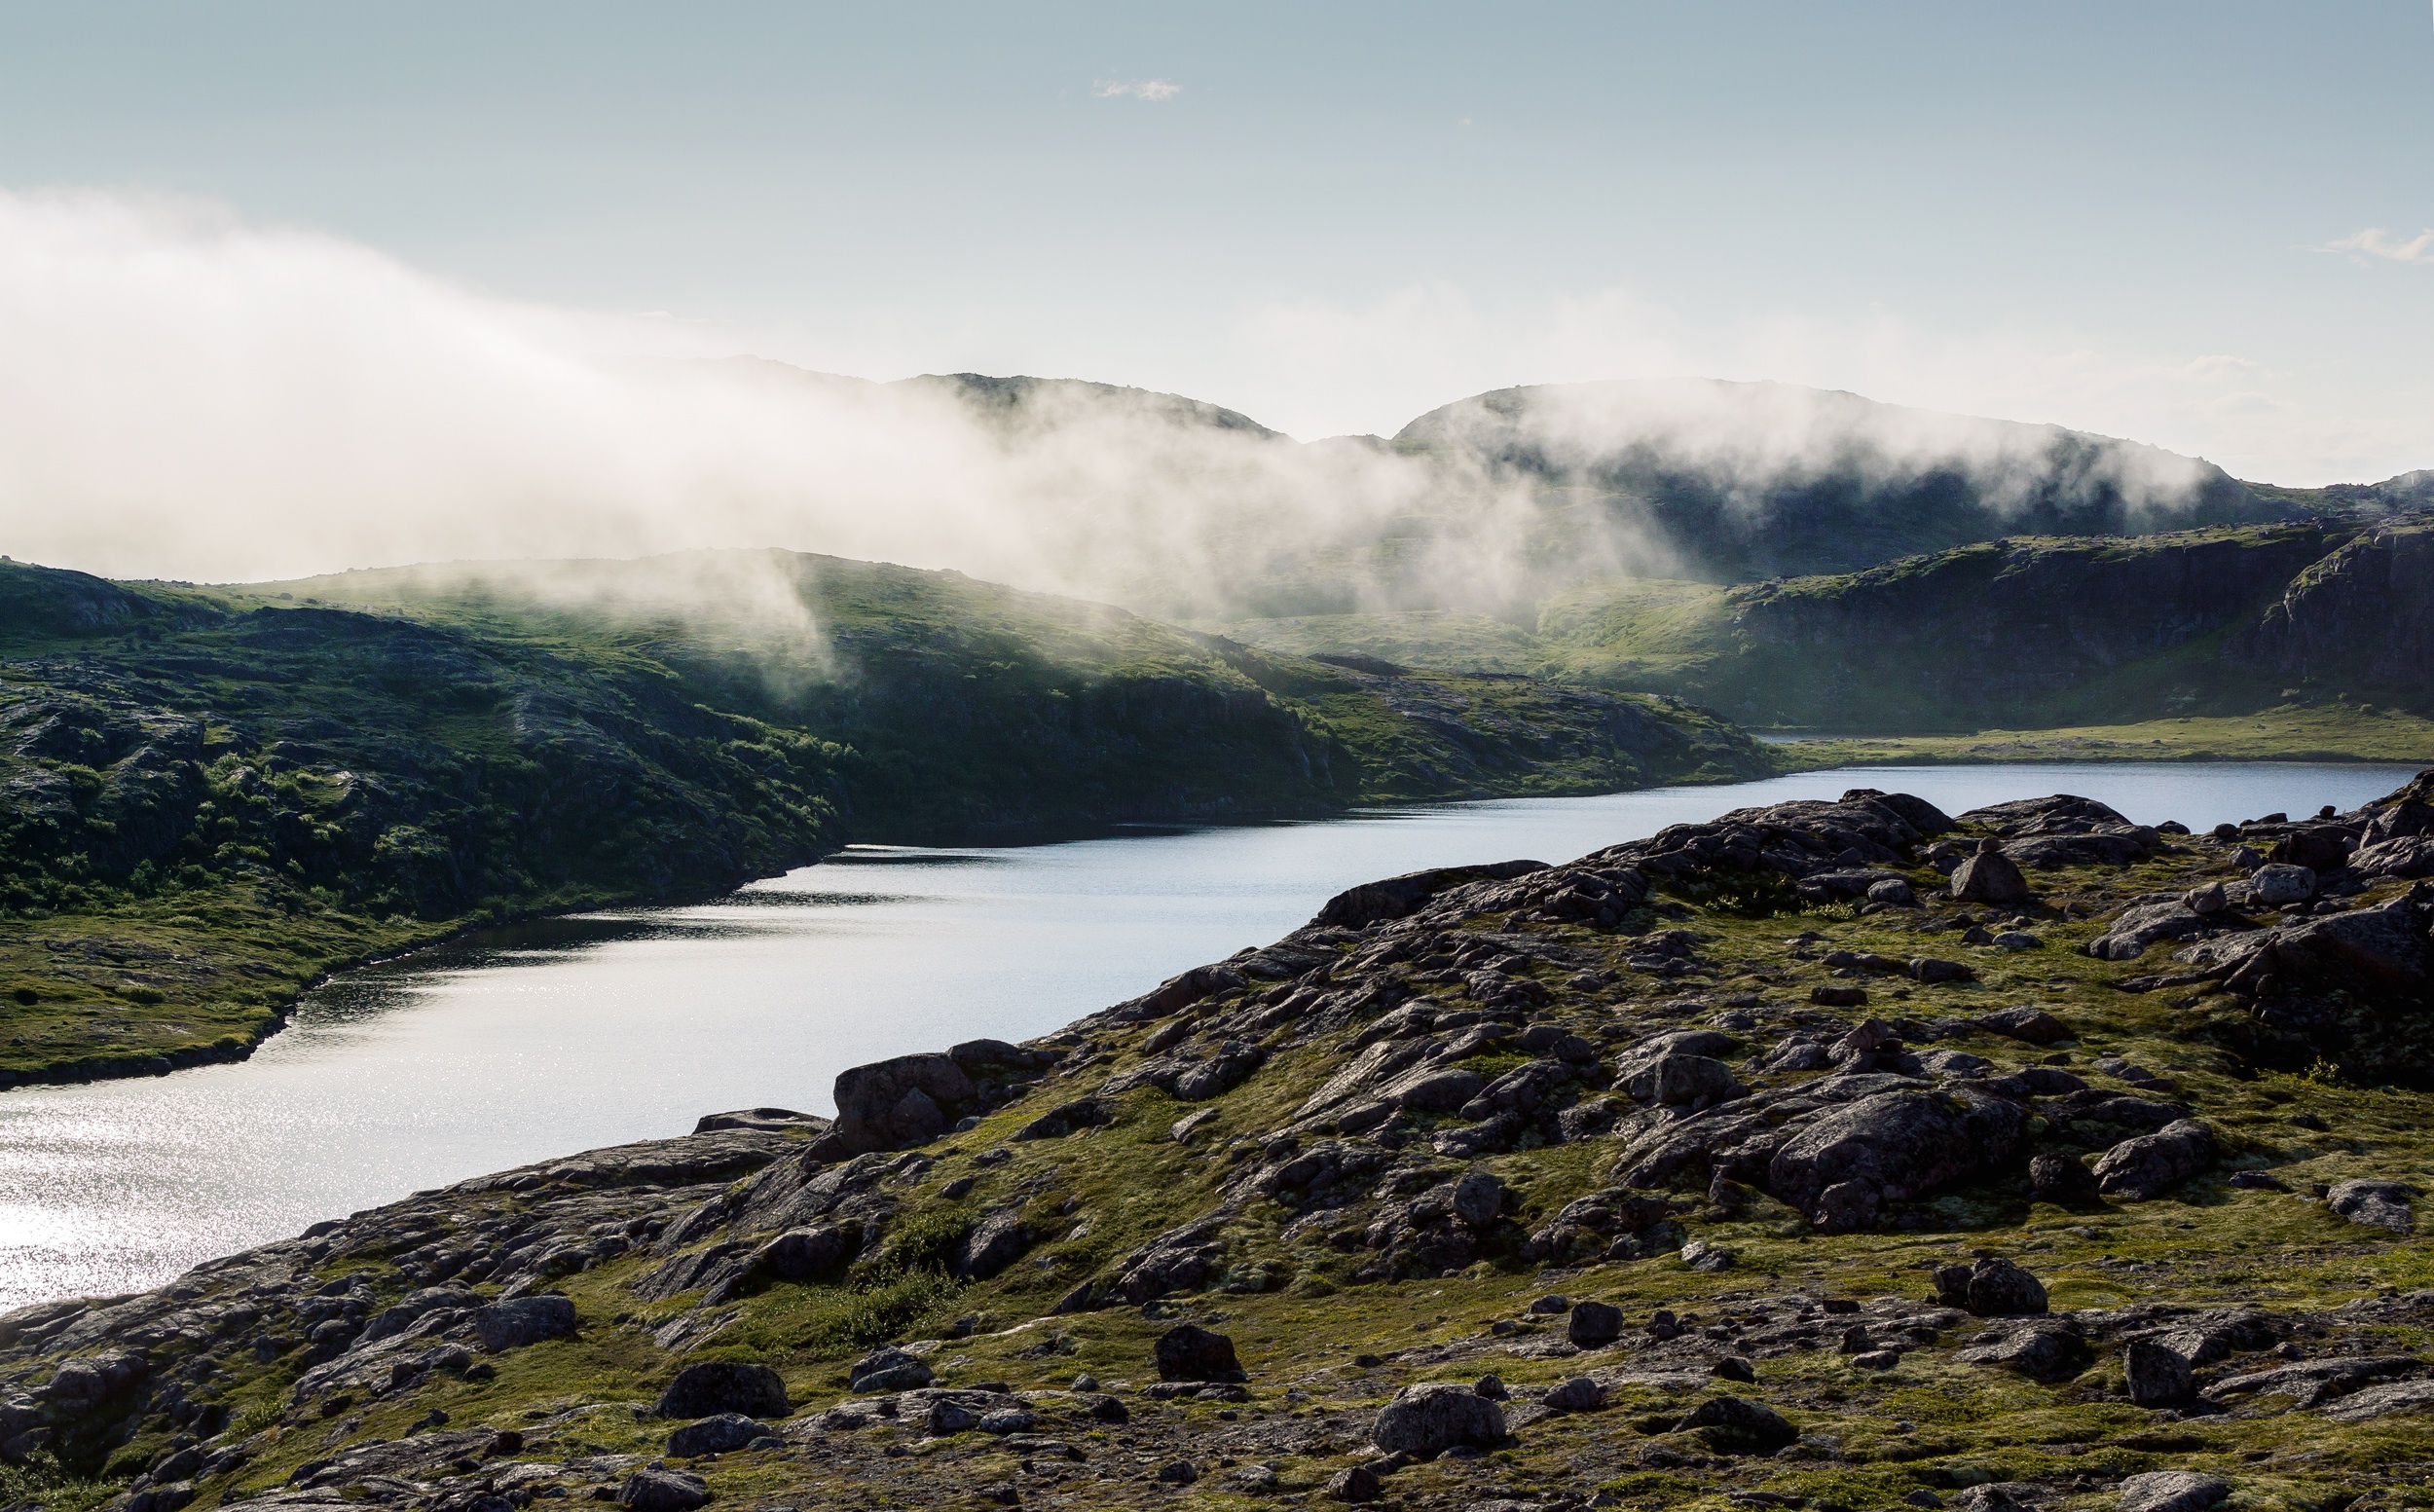
landscape, sea, coast, water, nature, outdoor, rock, wilderness, mountain, cloud, sky, mist, cloudy, morning, hill, wave, lake, adventure, mountain range, cliff, environment, reflection, natural, weather, peace, fjord, reservoir, highland, terrain, season, body of water, rocks, scene, fell, loch, water feature, landform, geographical feature, atmospheric phenomenon, mountainous landforms